Milford pink granite

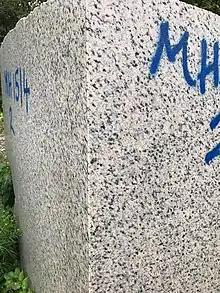
A block of granite from the Fletcher Granite Company photographed in 2017

The granite is described as a light gray or light pinkish-gray to a medium, slightly pinkish or pinkish and greenish-gray biotite granite with spots from across and in some cases tapering out to in length. The biotite is typically in clots or short streaks. It is commonly locally gneissic. The color of the stone is governed mainly by its feldspars, pink from the potash and green from the soda lime feldspar.